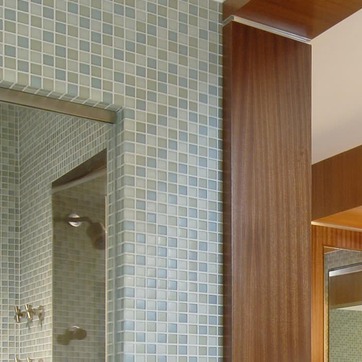
Material: tile